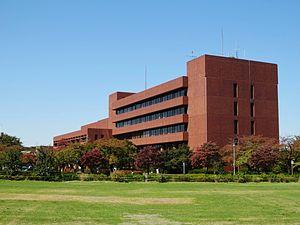
Tatebayashi est une municipalité ayant le statut de ville dans la préfecture de Gunma, au Japon.